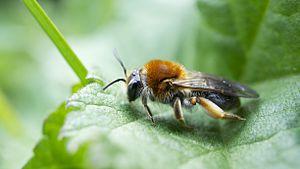
Les Andrènes ou abeilles des sables sont un genre d'abeilles rassemblant la majorité des espèces de la famille des Andrenidae.